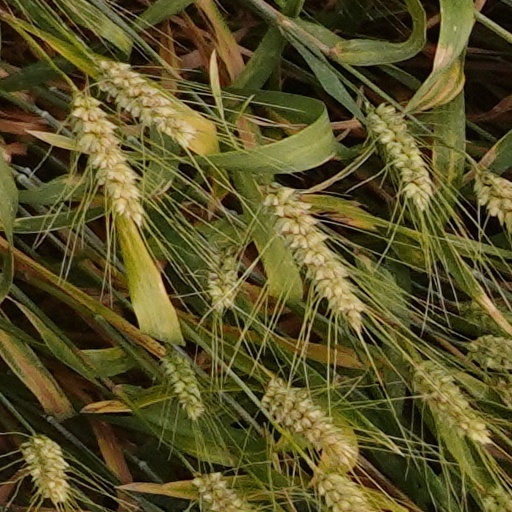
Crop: wheat